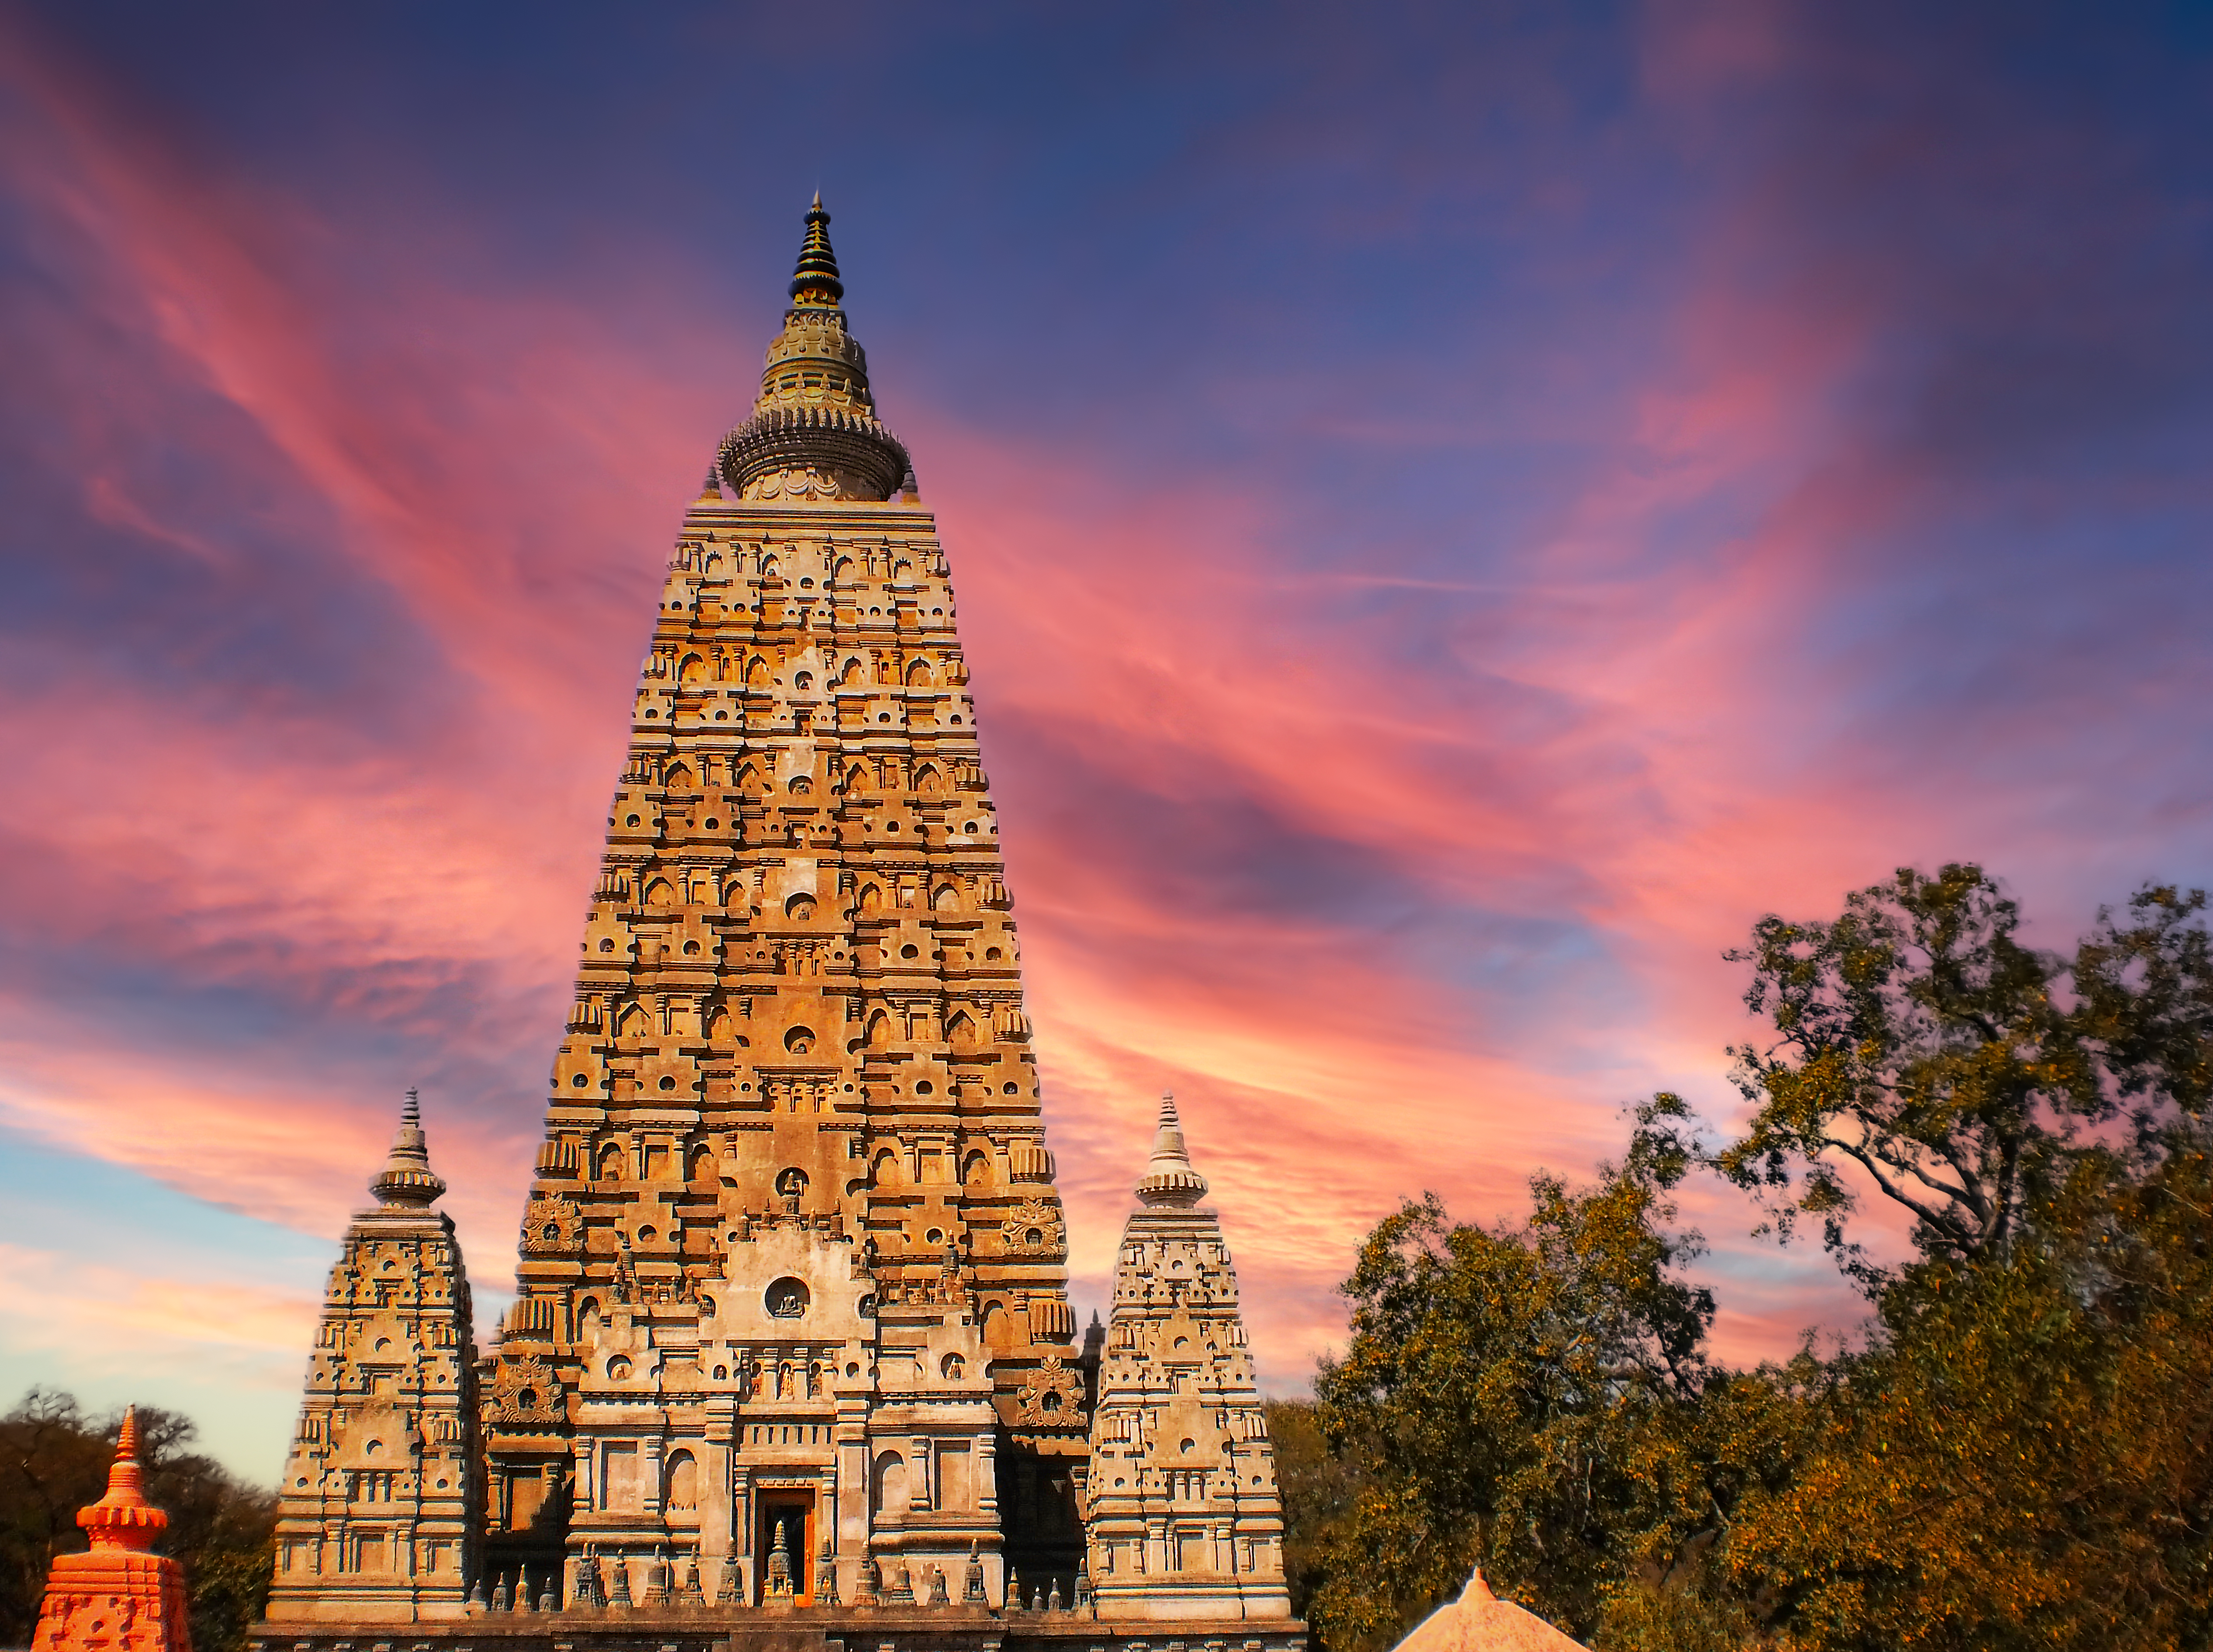
india, pilgrimage, bodhgaya, sacred, faith, buddhism, spiritual, temple, cloud, sky, building, world, tree, tower, skyscraper, tower block, monument, symmetry, steeple, facade, pagoda, art, city, landscape, sunrise, spire, wonders of the world, hindu temple, sunset, dusk, horizon, medieval architecture, ancient history, place of worship, meteorological phenomenon, evening, historic site, national historic landmark, finial, tourist attraction, stupa, cumulus, tourism, holy places, unesco world heritage site, history, night